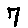
Label: 7